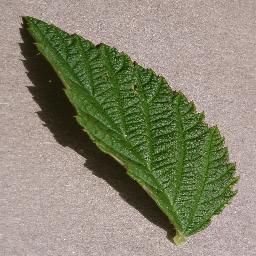
Label: Raspberry___healthy